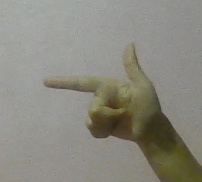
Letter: yaa